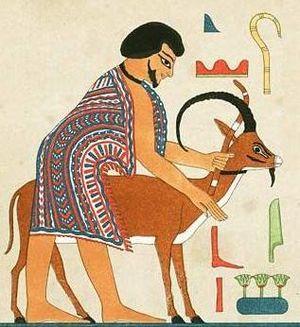
Seth est l'une des plus anciennes divinités égyptiennes. Sa représentation, au museau effilé et aux oreilles dressées mais tronquées, est une composition hybride née de l'imaginaire des Égyptiens des temps prédynastiques. Cette iconographie monstrueuse est peut-être inspirée de l'oryctérope, un termitivore, fouisseur des savanes africaines. Dans le mythe, Seth est le dieu de la confusion, du désordre et de la perturbation, ce que souligne l'écriture hiéroglyphique dans laquelle l'animal séthien sert de déterminatif pour des concepts négatifs.
Le pharaon de l'Exode est le pharaon qui aurait régné sur l'Égypte lors de l'Exode décrit dans la Bible. Au cœur de ce sujet se trouve le problème de l'identification de ce pharaon ainsi que l'historicité de l'Exode.